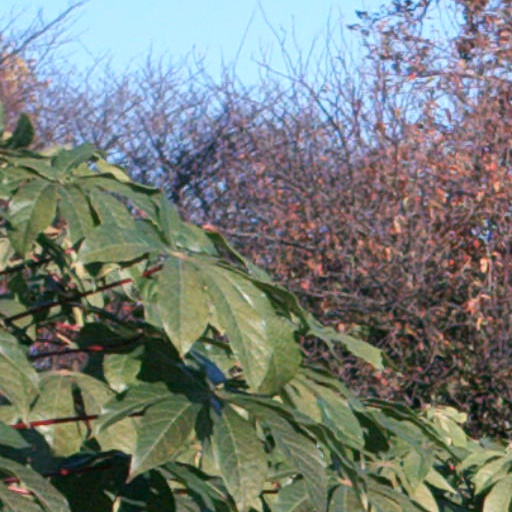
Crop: cassava